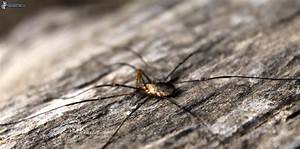
Label: ragno